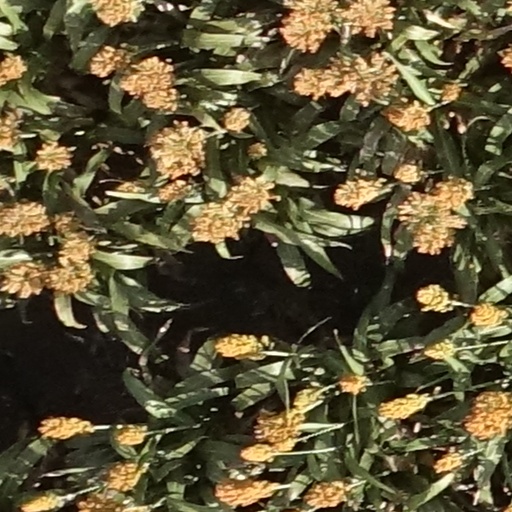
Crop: sorghum